Aire Gap

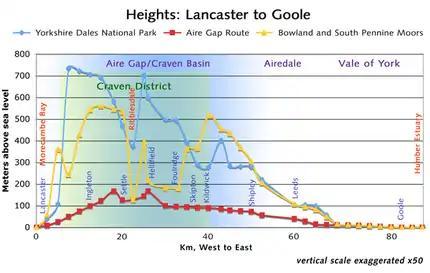
Cross-section of the topography of England, coast to coast. The red line shows the altitudes at the bottom of the valley called the Craven Basin or the Aire Gap. These contrast with the heights of the mountains of the Yorkshire Dales National Park to the north shows as a blue line, and also with the heights of the Forest of Bowland and the South Pennine Moors to the south marked as a yellow line.

The treeless moorland gives no shelter and modern Pennine transport can find it a formidable barrier when roads are blocked by snow for several days. The Aire Gap route is a sheltered passageway, and inhabited along its length.